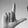
ASL letter: L